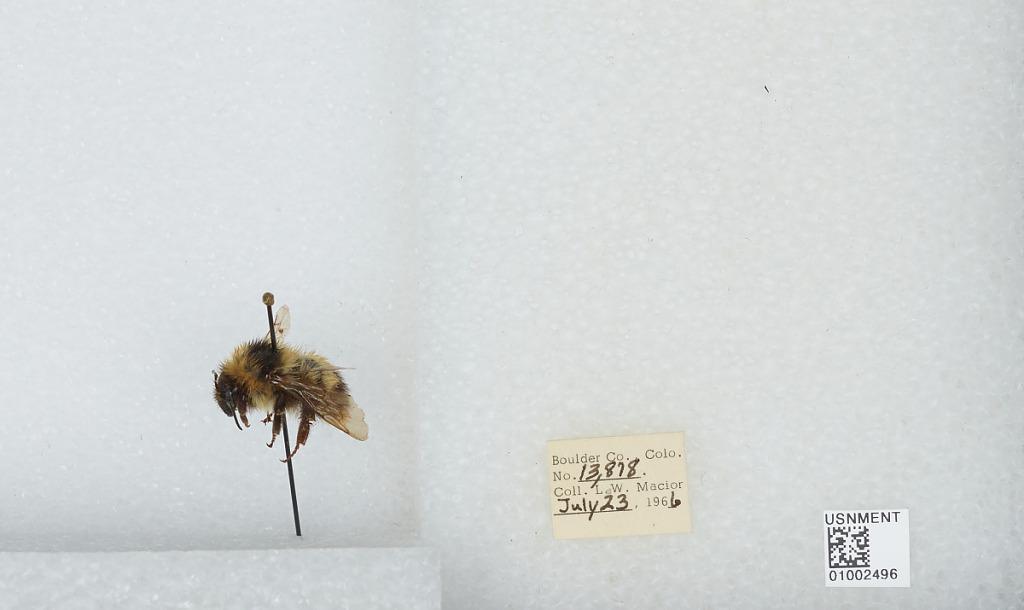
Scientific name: Bombus (Alpinobombus) balteatus Dahlbom
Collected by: L. Macior
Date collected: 1966-7-23
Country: United States
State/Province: Colorado
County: Boulder
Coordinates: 40.0275, -105.252